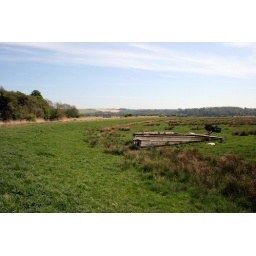
A boat in a field